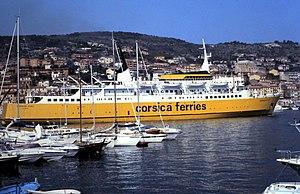
Le ferry Corsica Viva à Porto Santo Stefano
Le Corsica Viva est un ferry construit entre 1968 et 1969 aux chantiers allemands Werft Nobiskrug de Rendsburg. Mis en service en mai 1969 pour le compte de la compagnie irlandaise B&I Line, il effectuait à l'origine les liaisons entre l'Irlande et le Royaume-Uni sous le nom d‘Innisfallen. À la suite d'une baisse de fréquentation des lignes en raison du contexte politique tendu entre les deux pays, le navire est vendu en 1980 à la compagnie bastiaise Corsica Ferries et dessert dans un premier temps les lignes entre l'Italie et la Corse sous le nom de Corsica Viva avant de rejoindre en 1985 la filiale Dominican Ferries qui l'exploite entre la République Dominicaine et Porto Rico jusqu'en 1988. De retour en Méditerranée, il est remis en service sur les lignes de Corsica Ferries avant d'être transféré sur les lignes de Sardinia Ferries en 1992. Après avoir navigué dans les Antilles d'octobre 1993 à mars 1994 pour la filiale Caribia Ferries, il est affrété à divers armateurs jusqu'en 1995. Vendu en 1998 à la société Happy Lines, il navigue durant trois étés entre La Spezia et la Corse sous le nom de Happy Dolphin puis est désarmé de 2001 à 2003.